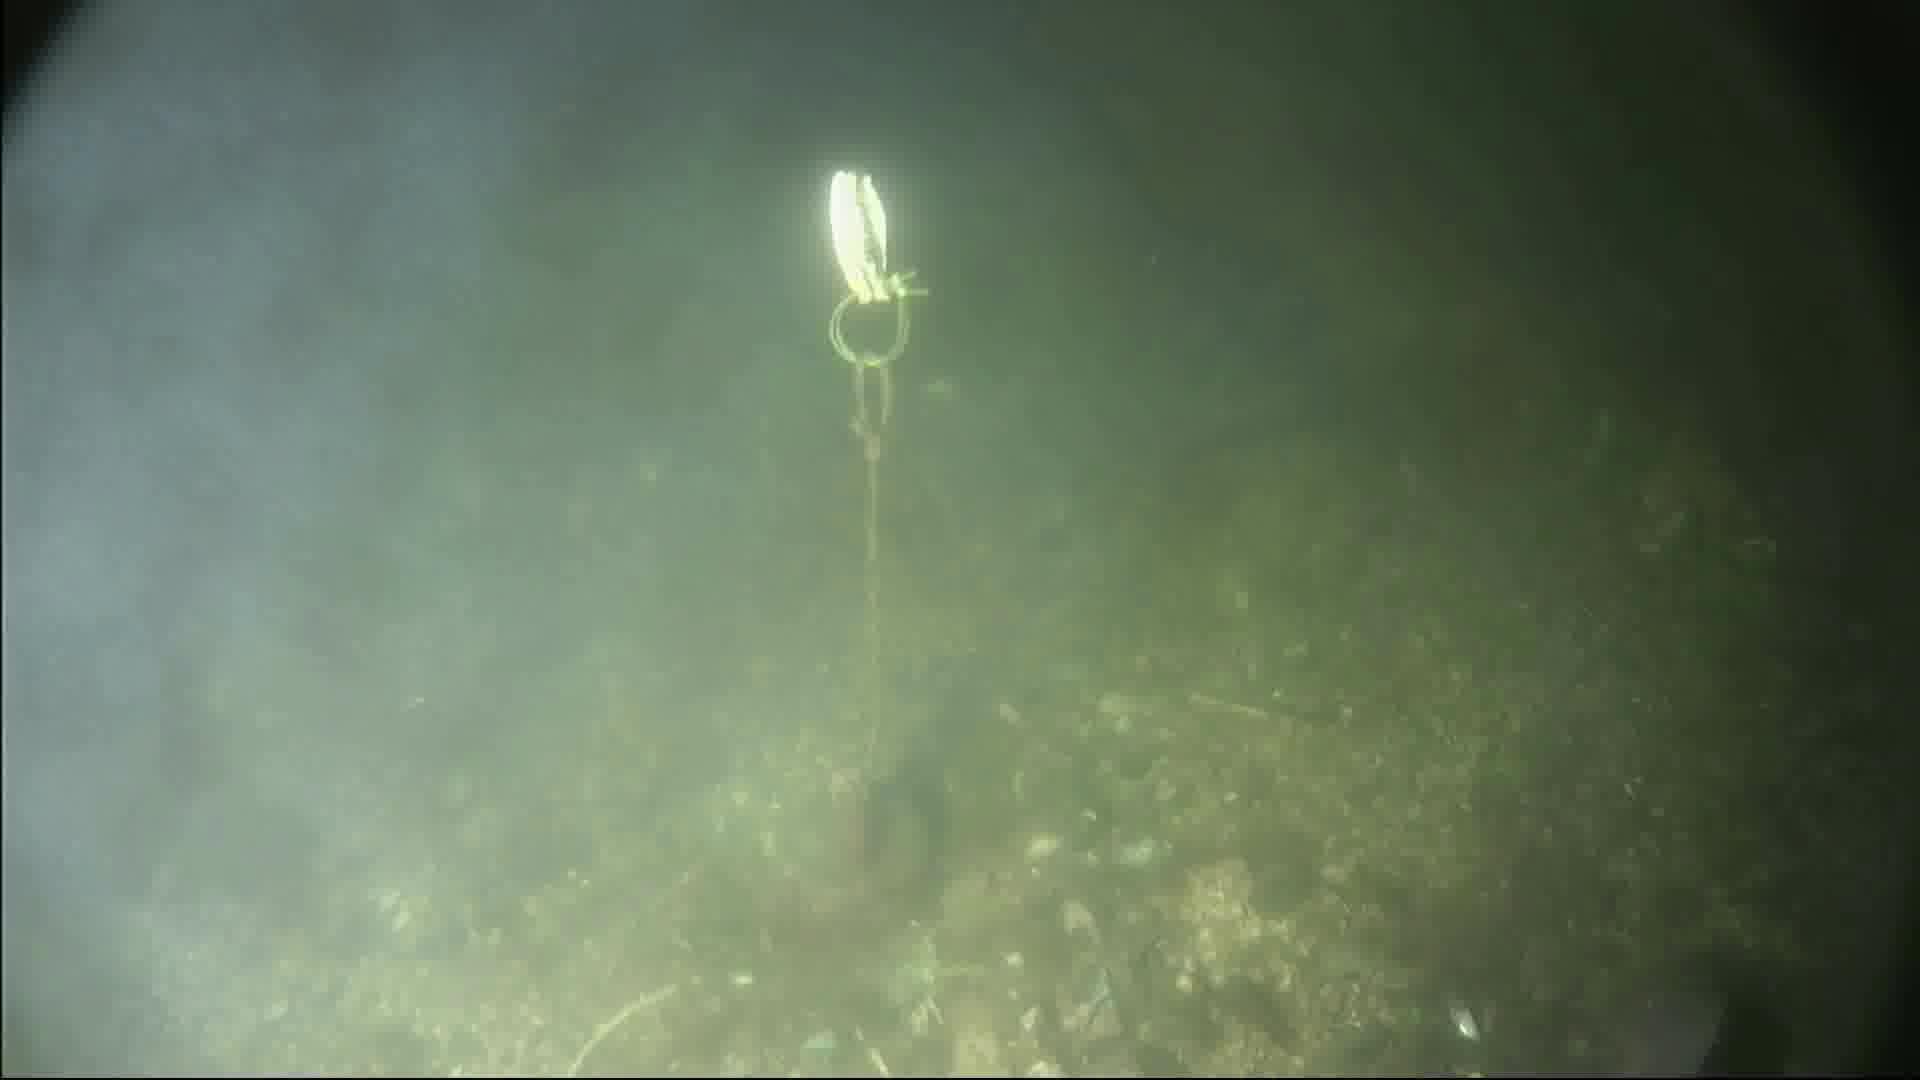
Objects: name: fish
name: crab